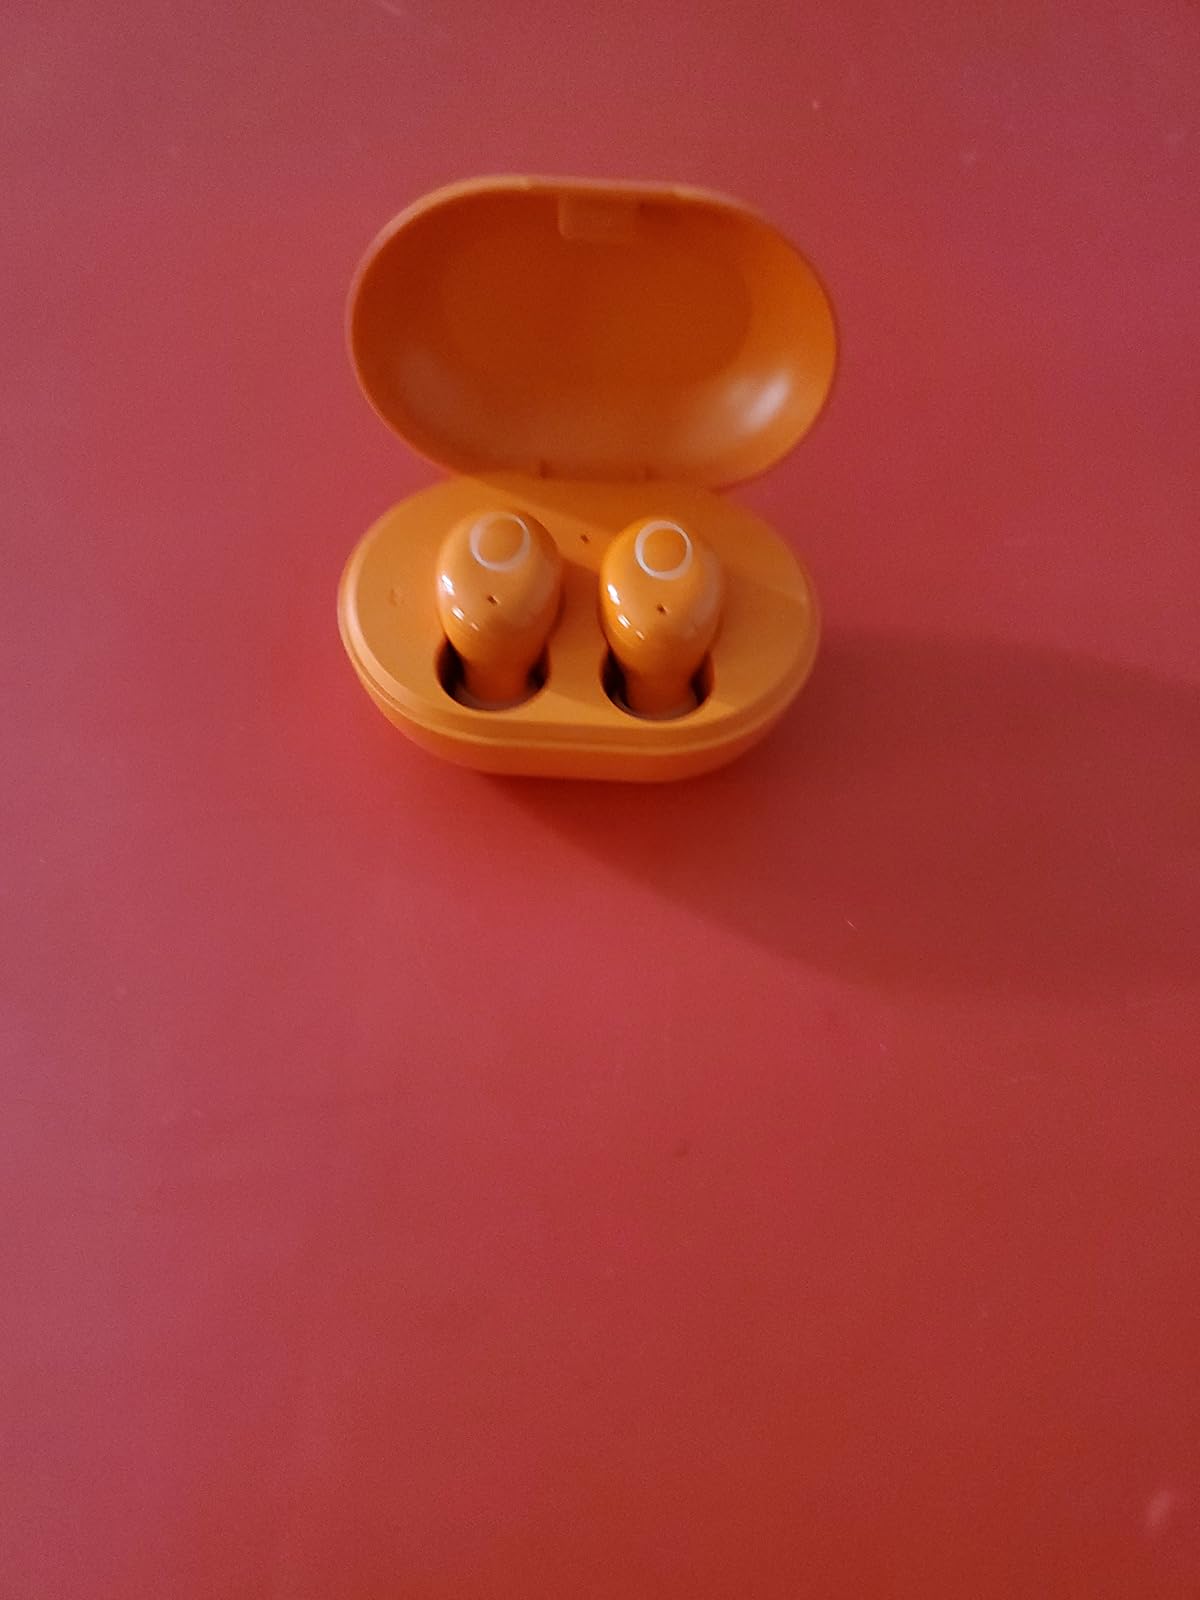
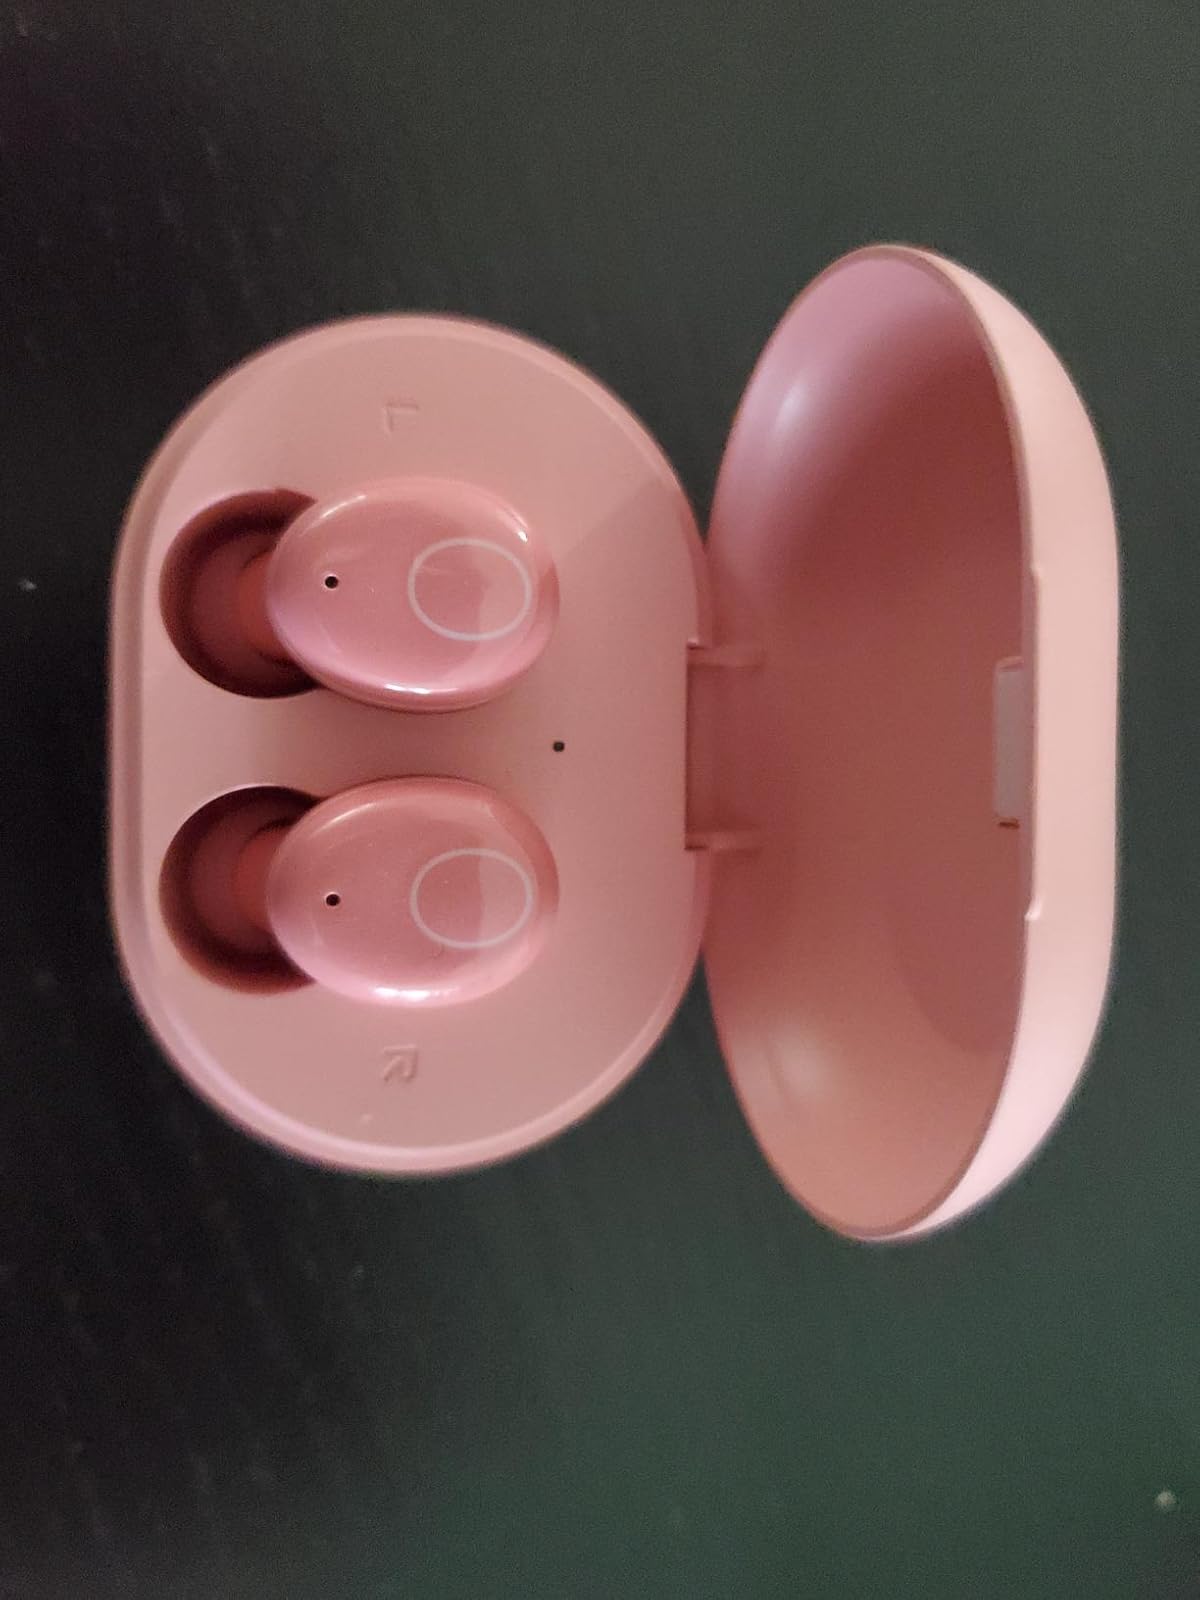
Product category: earbuds
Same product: no